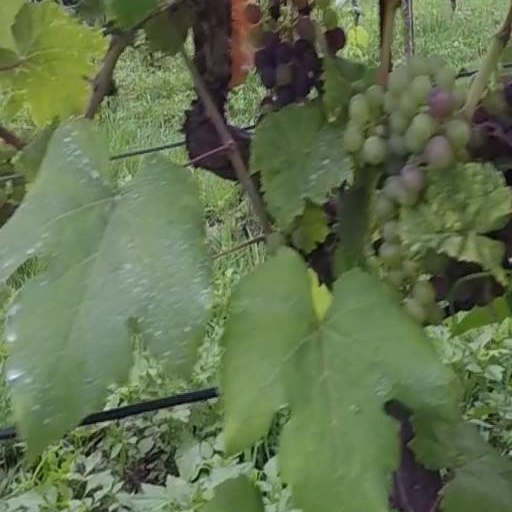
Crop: grape